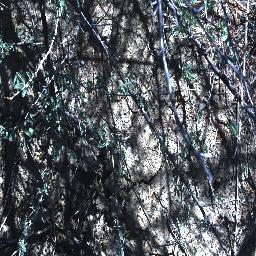
Label: prickly_acacia